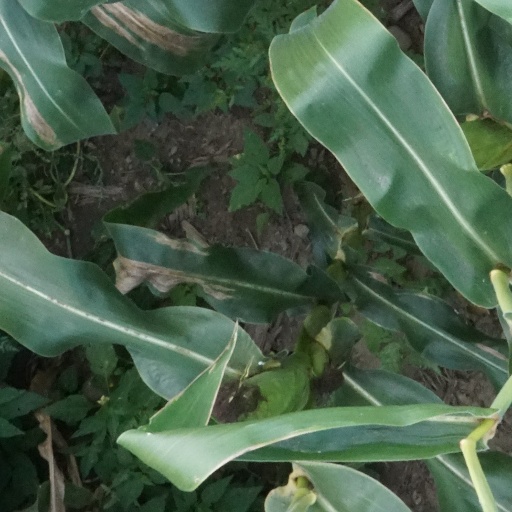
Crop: maize; corn